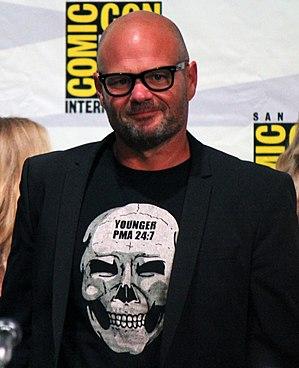
American Crime Story : The People v. O.J. Simpson est la première saison de la série d'anthologie américaine American Crime Story. La saison se base sur le livre de Jeffrey Tobbin, The Run of His Life: The People v. O. J. Simpson, et se penche sur l'affaire O. J. Simpson et son procès très médiatisé.
Mark Christopher Bauer, né le 28 octobre 1966 à Los Angeles, est un acteur américain.
True Blood est une série télévisée dramatico-fantastique américaine, créée par Alan Ball, d’après la série de romances La Communauté du Sud de Charlaine Harris. Chaque saison correspond à un tome de cette saga romanesque, librement adaptée.